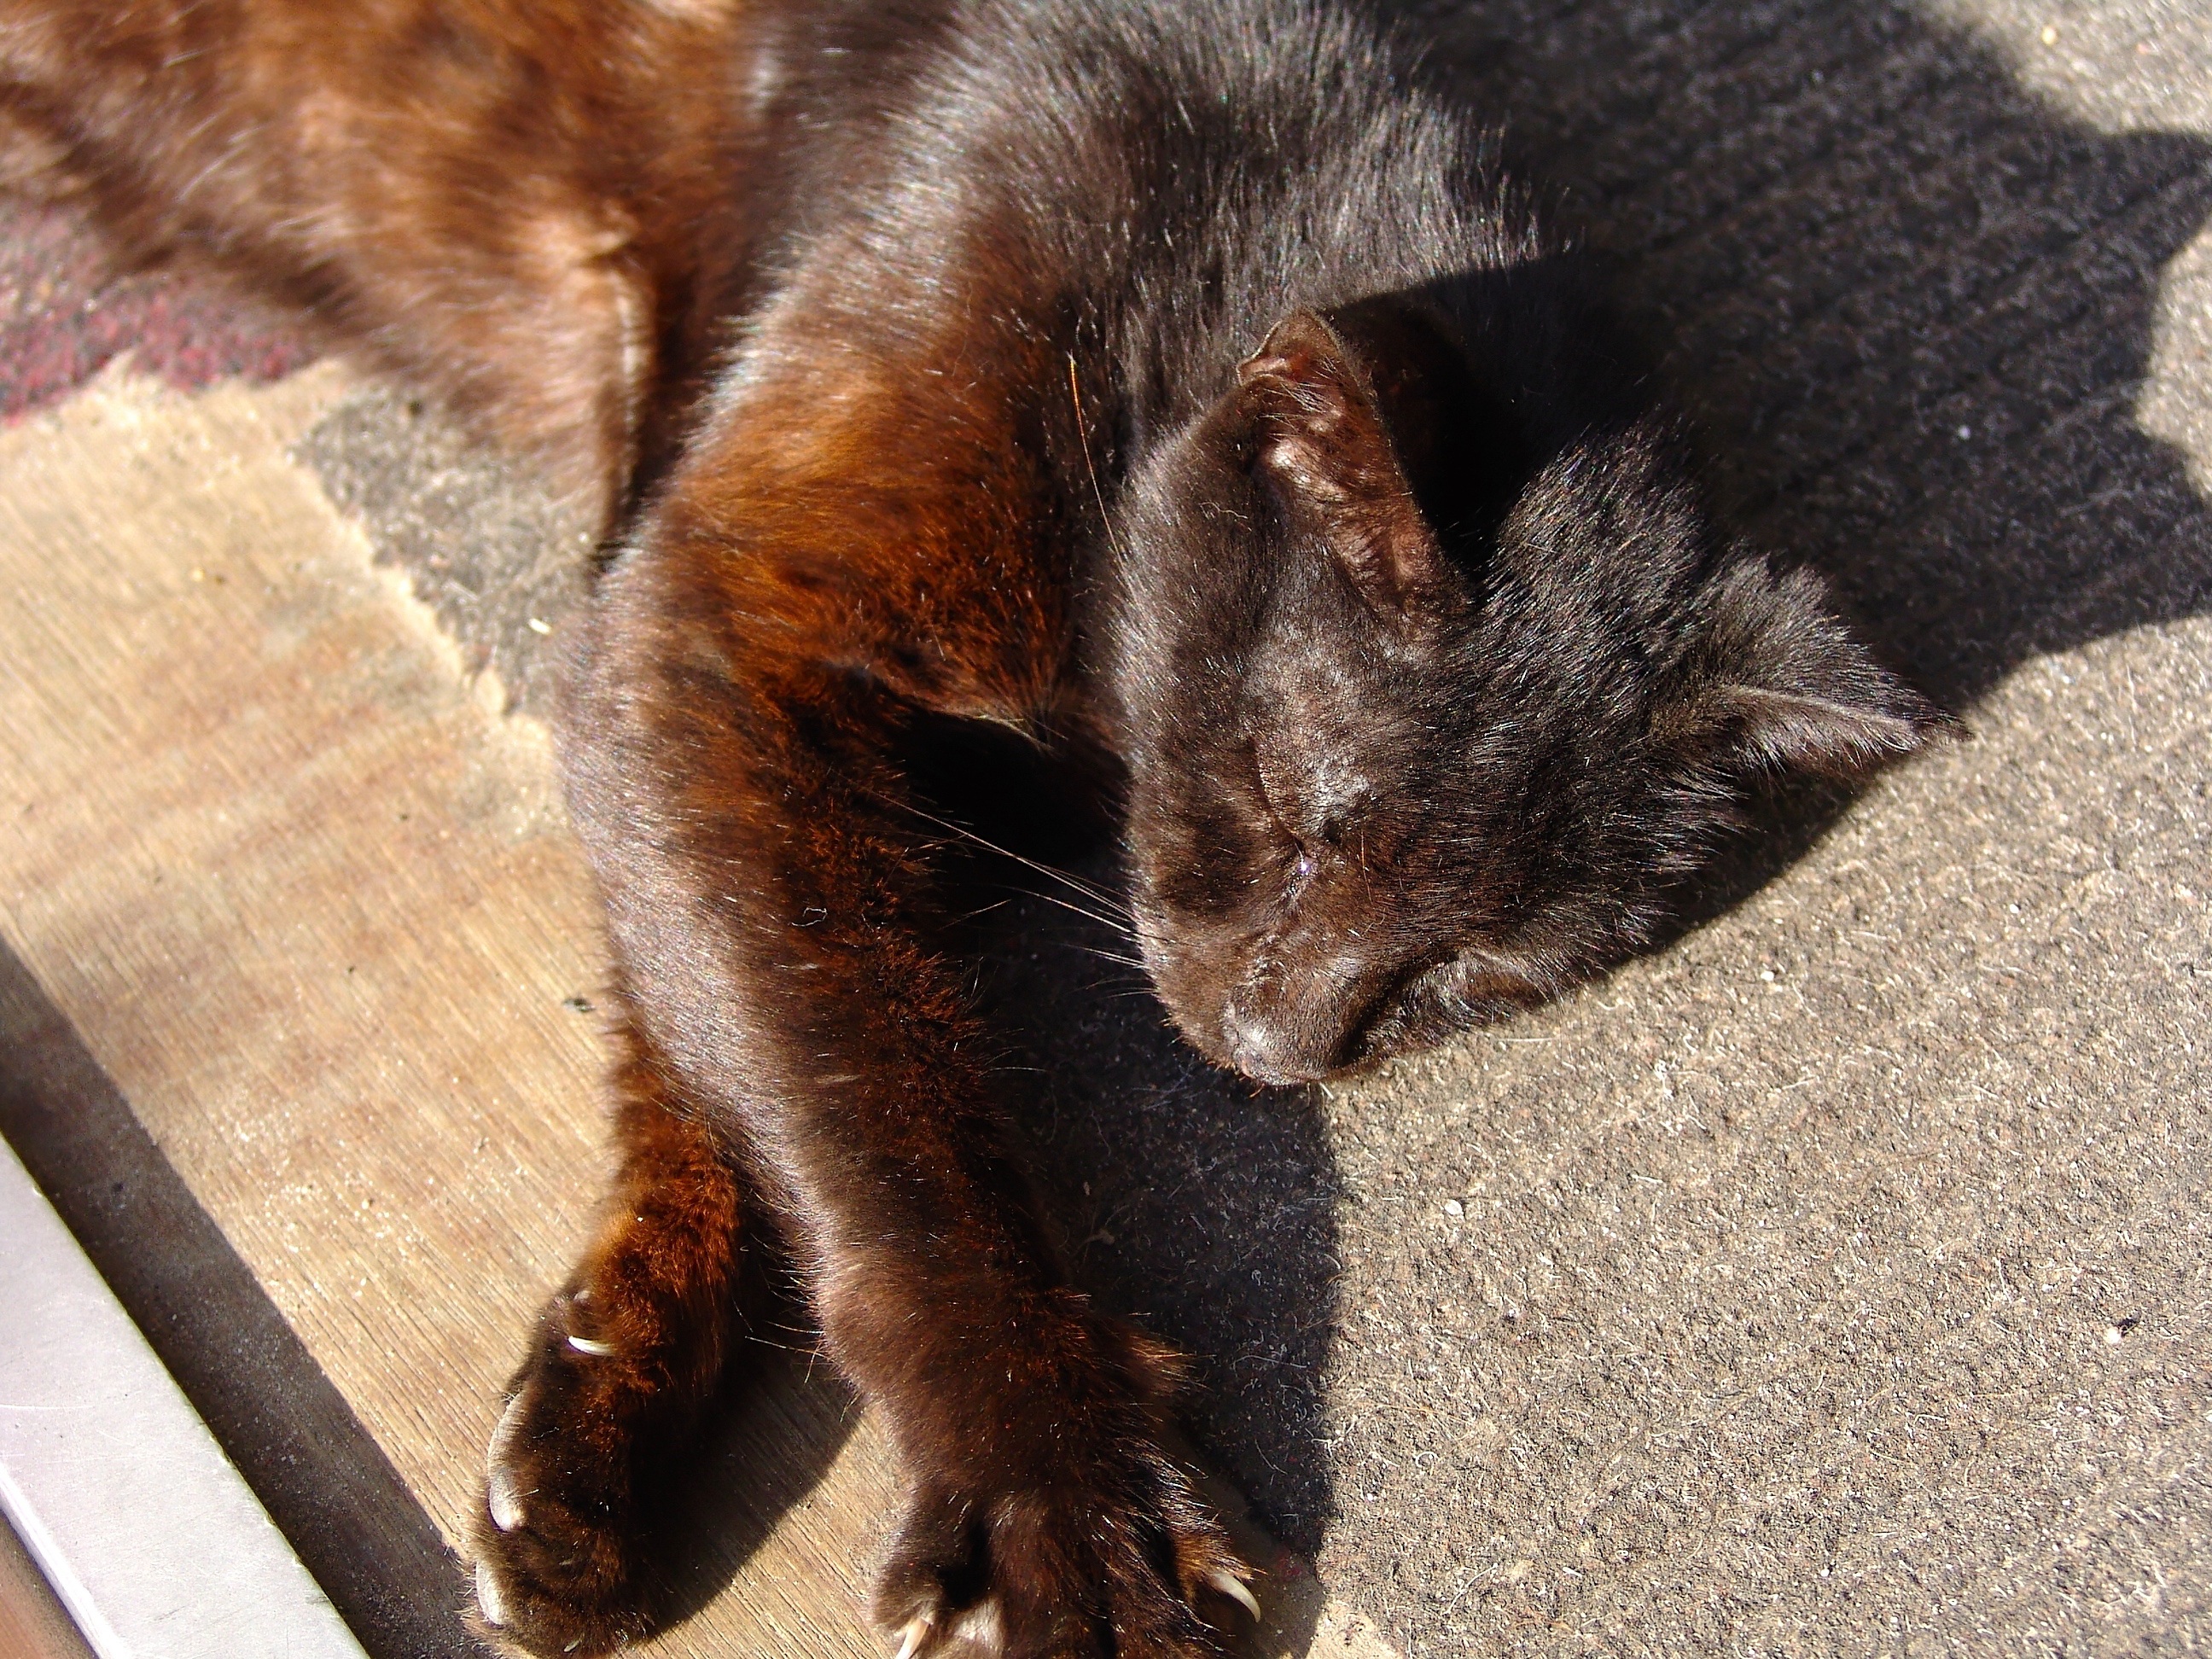
kitten, cat, mammal, black cat, fauna, pets, nose, whiskers, adidas, vertebrate, mieze, domestic cat, small to medium sized cats, cat like mammal